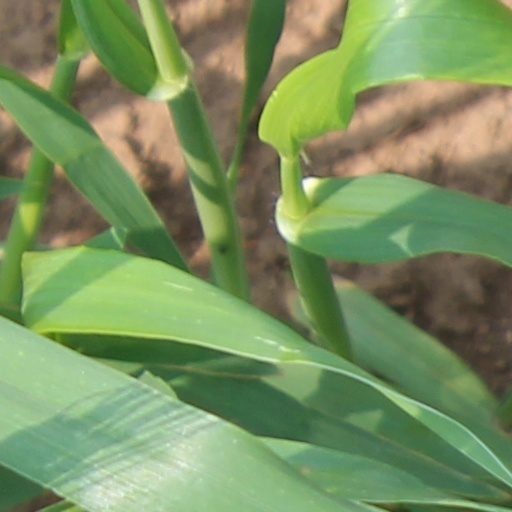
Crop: wheat